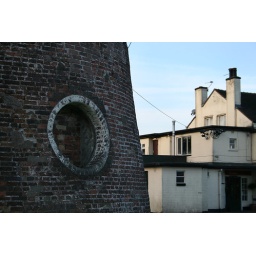
A bricked-up window in the long-disused windmill in the car park of the Windmill pub in Meir Heath.